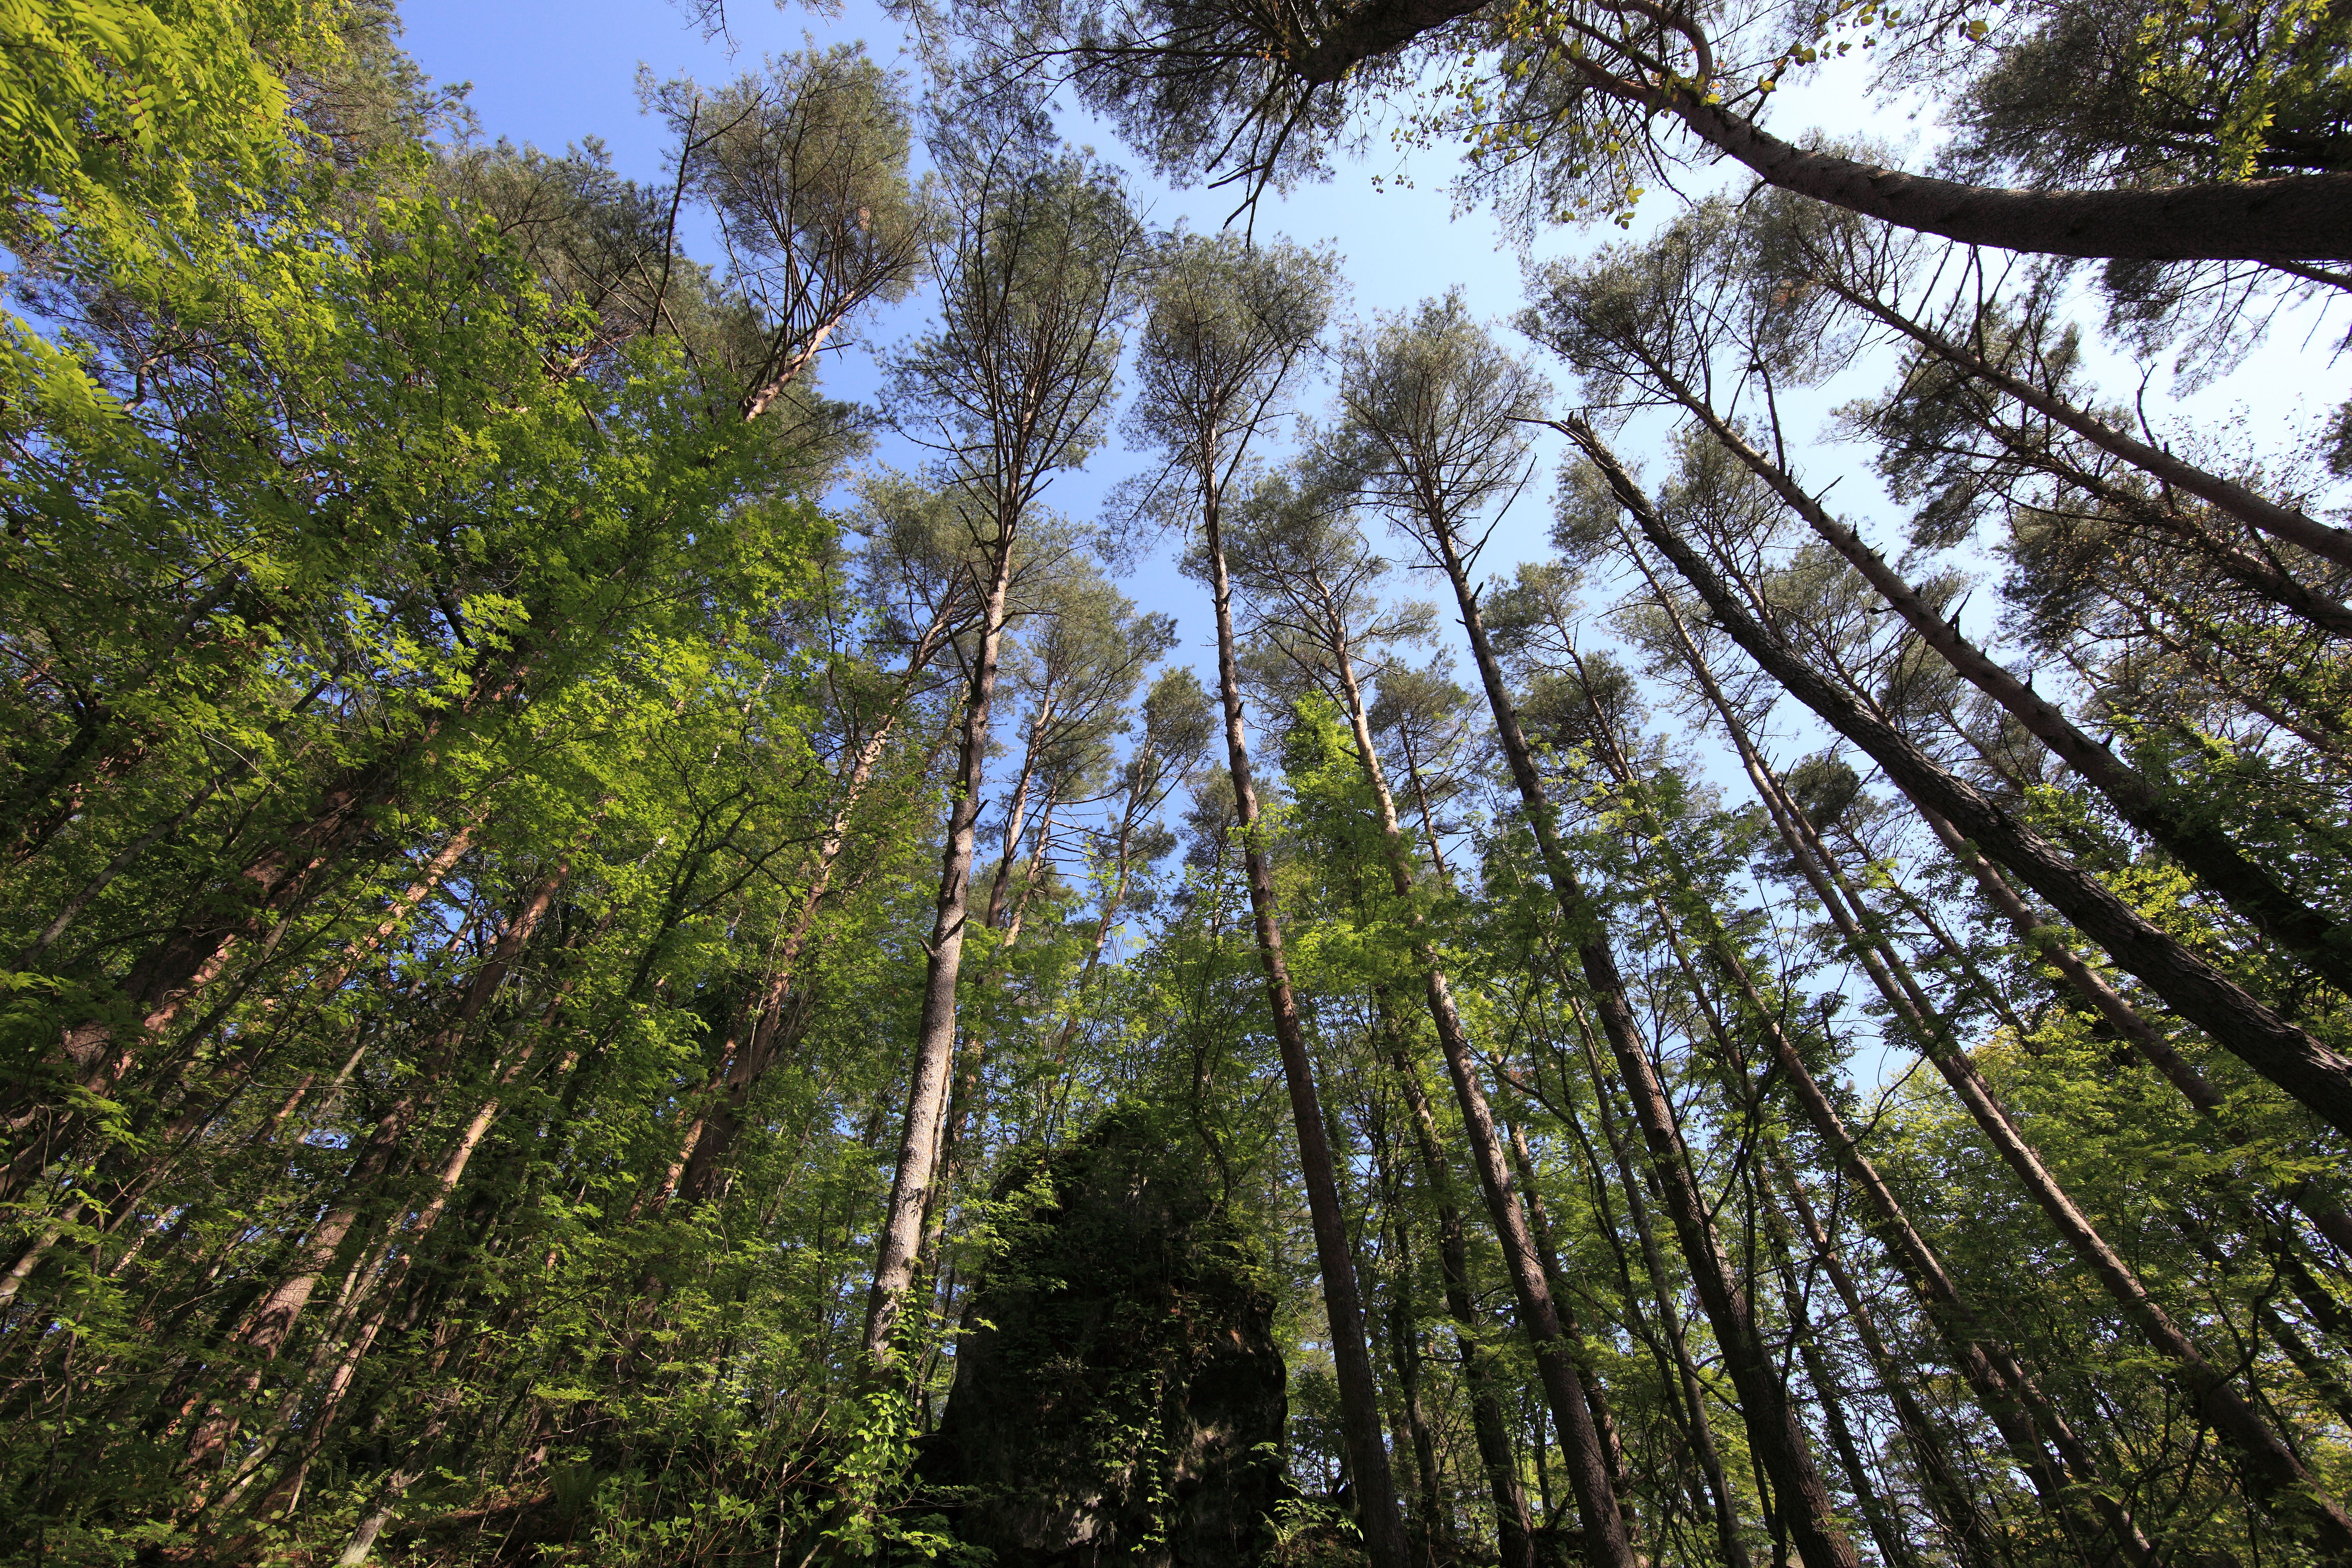
tree, nature, forest, grass, swamp, wilderness, branch, plant, sky, trail, sunlight, leaf, high, jungle, rocks, cool image, vegetation, rainforest, deciduous, 5d, grove, hires, woodland, i, markii, larch, ecosystem, hi, res, resolution, fukushima, goshikinuma, yamagun, nature reserve, state park, biome, old growth forest, woody plant, temperate broadleaf and mixed forest, temperate coniferous forest, spruce fir forest, tropical and subtropical coniferous forests, valdivian temperate rain forest